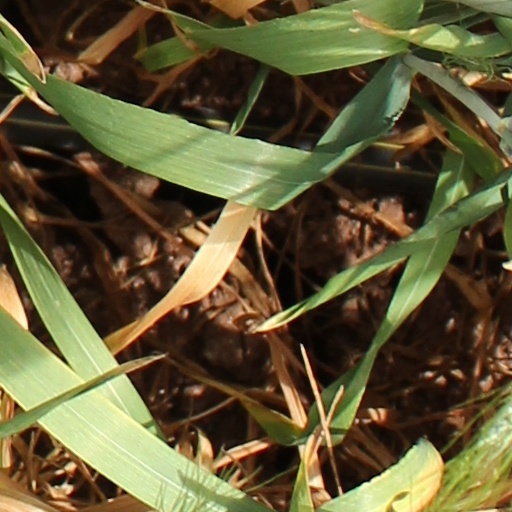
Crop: wheat